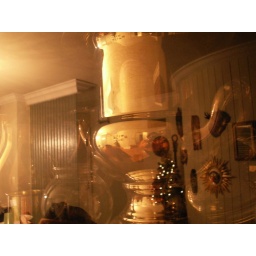
Reflections in a glass cabinet in my living room